Mount Arashima

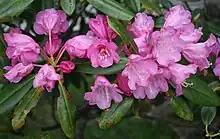
"Rhododendron degronianum"

The foot of Mount Arashima is covered in dense beech forest which, turning yellow in autumn, making the mountain stand out from the rest of the surrounding landscape.